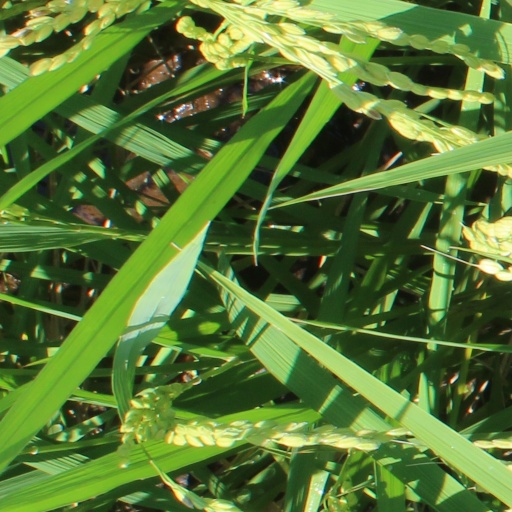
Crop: rice